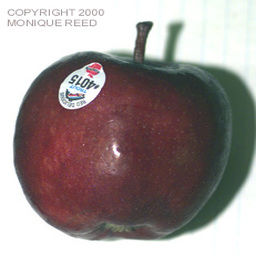
Label: Apple